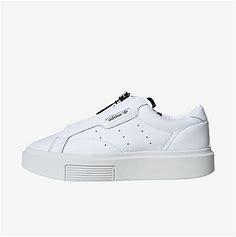
Brand: Adidas
Model: Sleek